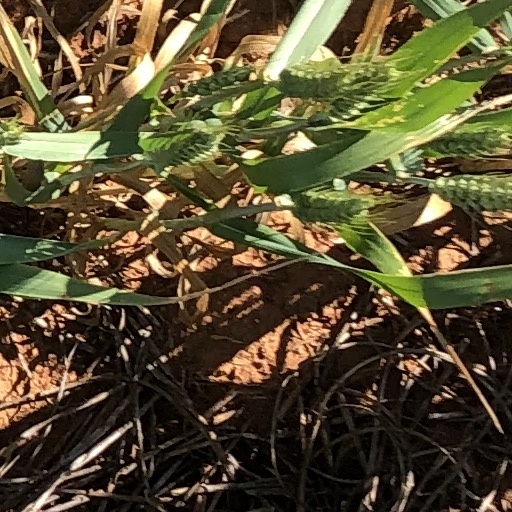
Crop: wheat